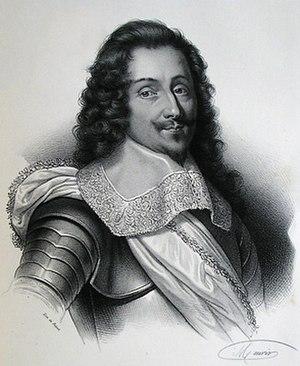
Le lycée Vaugelas est un établissement français d’enseignement secondaire et supérieur situé sur la commune de Chambéry dans le département de la Savoie en région Rhône-Alpes.